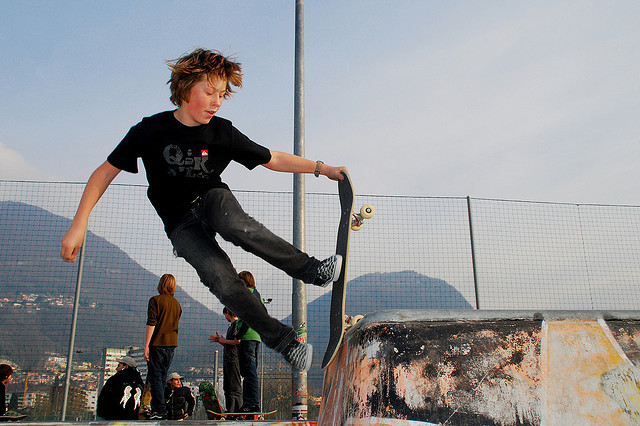
user: Given an image and a question. Answer the question in a short answer. Question: What is on the bottom of a skateboard? Short Answer:
assistant: wheel